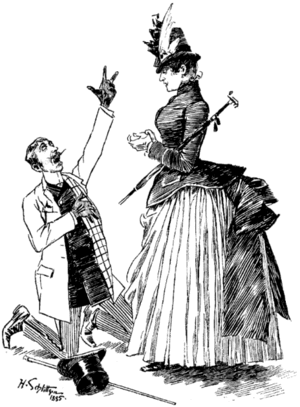
Caricature d'une demande en mariage -- elle porte la dernière mode de tournure et il semble si désespéré qu'il est à genoux.